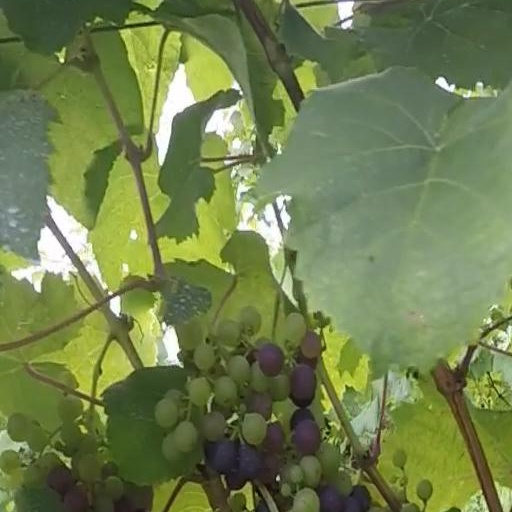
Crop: grape